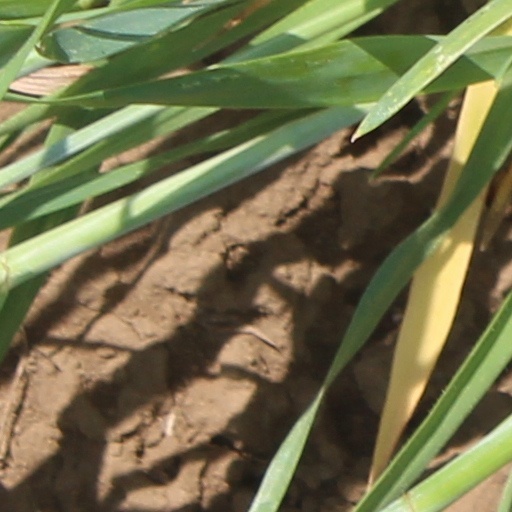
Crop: wheat